Bajío

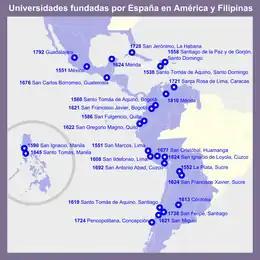
Map and timeline of universities founded by Spain in America and the Philippines.

Valladolid (today Morelia), Guadalajara, among other cities were often founded with the goal to contain the "barbarian" tribes and protect Spanish families. The discovery of the mines of Zacatecas and Guanajuato, on the other hand, caused a high arrival of Spanish and Tlaxcaltec people to the area, which led to the founding of towns such as San Miguel el Grande (1542), Celaya (1571), Zamora (1574) Aguascalientes (1575) and León (1576), Durango, Chihuahua, Santa Fe Nuevo México: the so-called Silver Route of the Spanish treasure fleet. Meanwhile, king Philip II of Spain orchestrated most of the Counter-Reformation in Europe and the Fourth Ottoman–Venetian War in large part with the wealth provided by settlers, indigenous people and African slaves from the American colonial enterprise centered at the Bajío. For much of the 16th century, the Bajío was characterized by its coming and going of cattle from Querétaro and Lake Chapala, by the ongoing silver rush and by the "warlike spirit" arising from the Chichimeca War, which culminated with severe reductions in Chichimeca populations due to war and smallpox. The Chichimecas were reduced to a few settlements in the highlands or immersed in the new order.